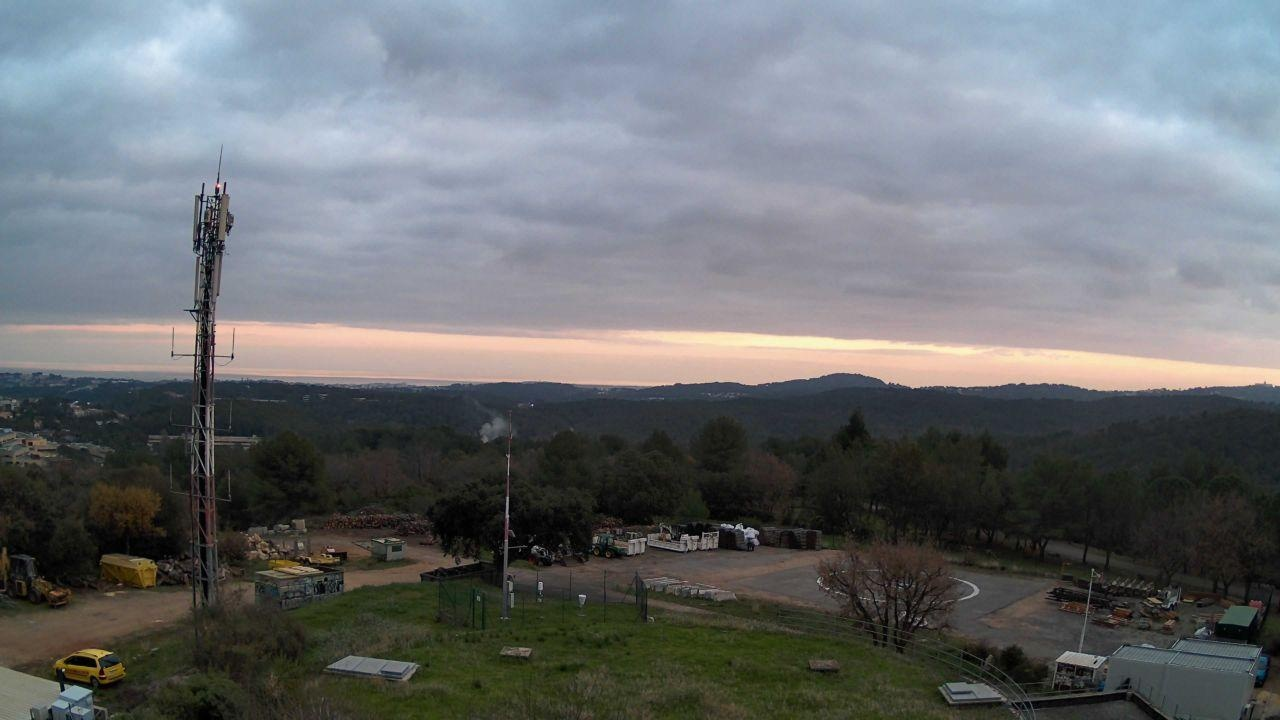
Fire: no
Smoke: yes